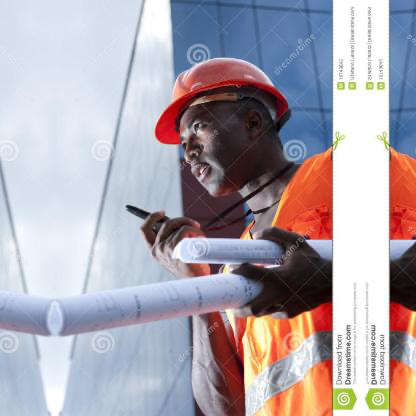
Objects in the image:
label: helmet